NWA World Welterweight Championship

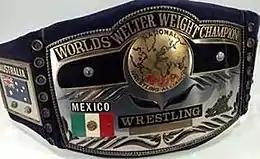
The current belt design

The NWA World Welterweight Championship is an inactive professional wrestling championship governed by the National Wrestling Alliance (NWA) and most recently promoted by NWA Mexico. The championship was originally created in 1946 by the Mexican promotion Consejo Mundial de Lucha Libre (CMLL). As with all professional wrestling championships, matches for the NWA World Welterweight Championship were not won or lost competitively but by a pre-planned ending to a match, with the outcome determined by the CMLL bookers and match makers. CMLL controlled the championship from 1946 until 1996 and again from 2007 until 2010. From 1996 until 2007 the championship was promoted mainly in Japan, initially as one of eight championships that made up the New Japan Pro-Wrestling (NJPW) J-Crown Championship. After the J-Crown was discontinued the title remained in Japan promoted by the Toryumon federation until 2007 when it returned to Mexico and CMLL. CMLL was a member of the National Wrestling Alliance (NWA) until the late 1980s but chose to keep the championship and the NWA prefix after leaving the NWA. The inaugural champion was El Santo; the final recognized champion was Akantus.